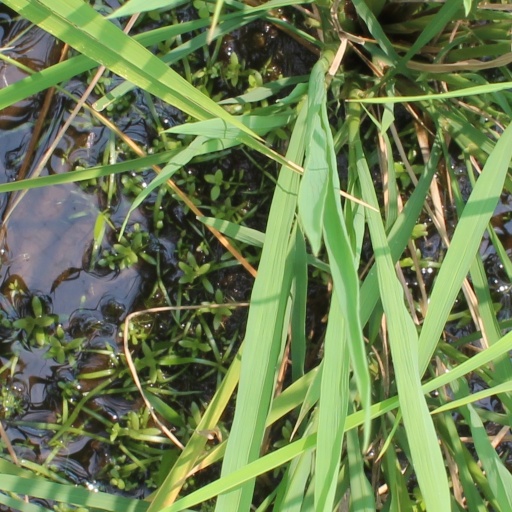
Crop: rice